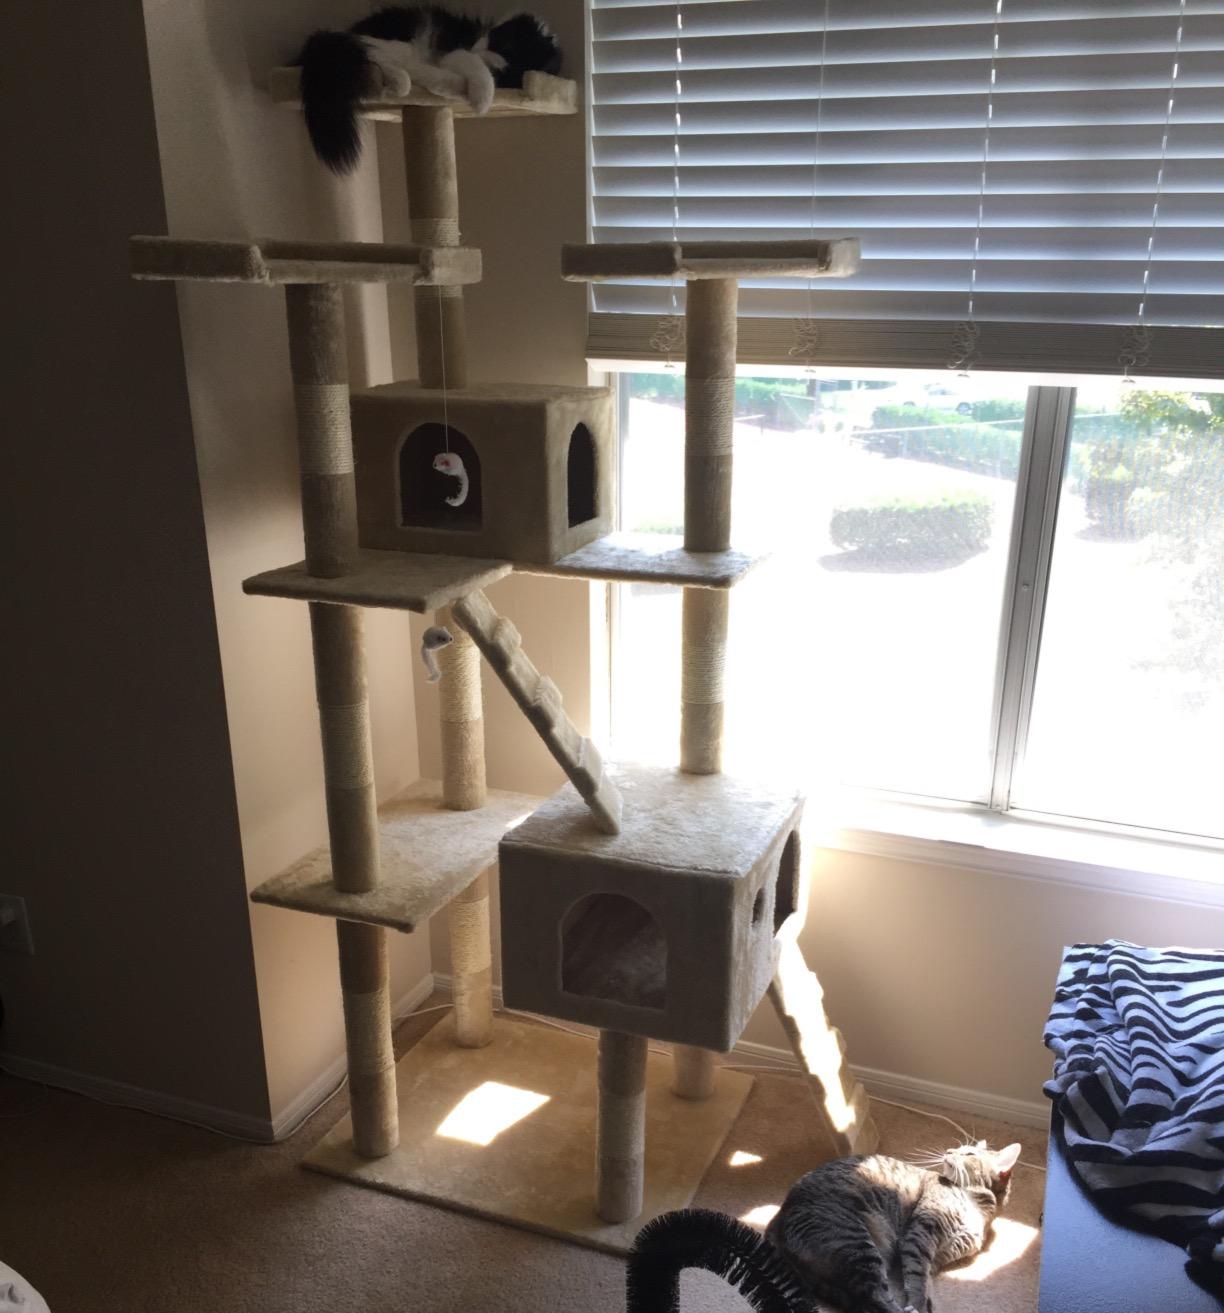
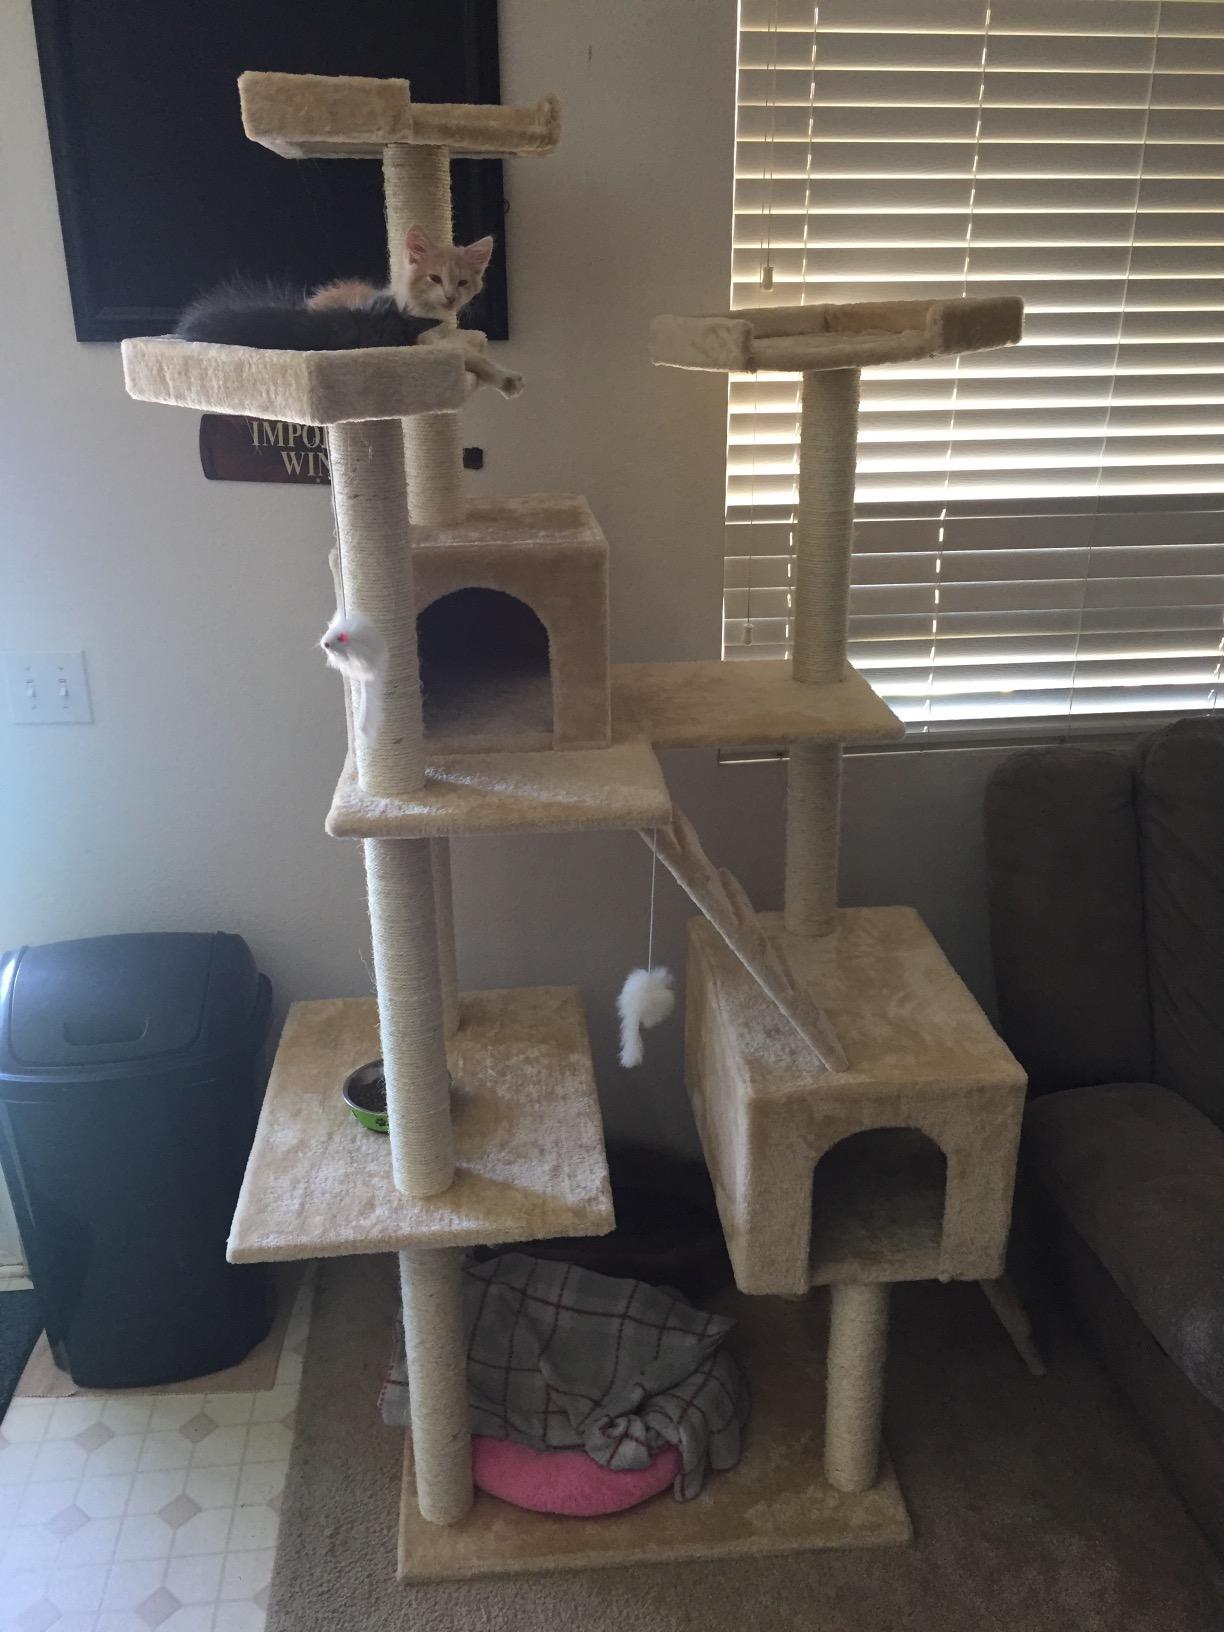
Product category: items_cat tree
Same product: yes